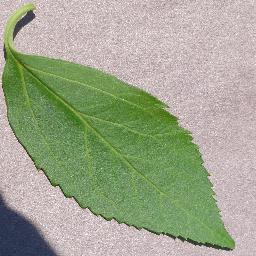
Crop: cherry
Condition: (including_sour)_healthy